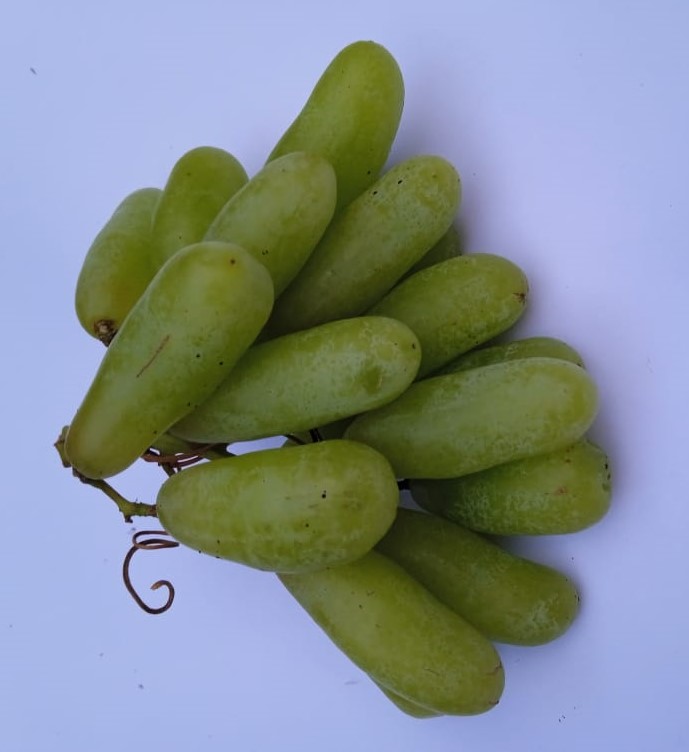
Fruit: grape
Condition: fresh